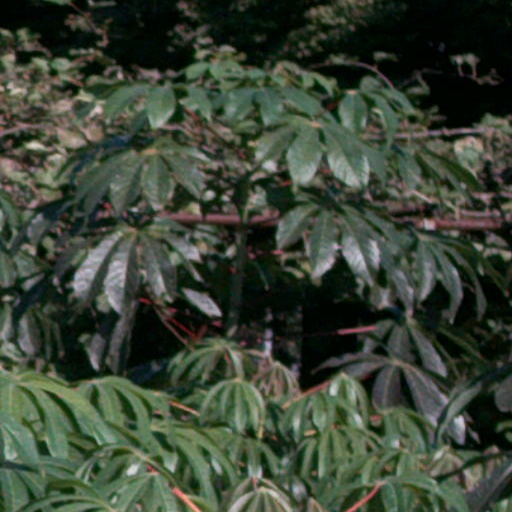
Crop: cassava